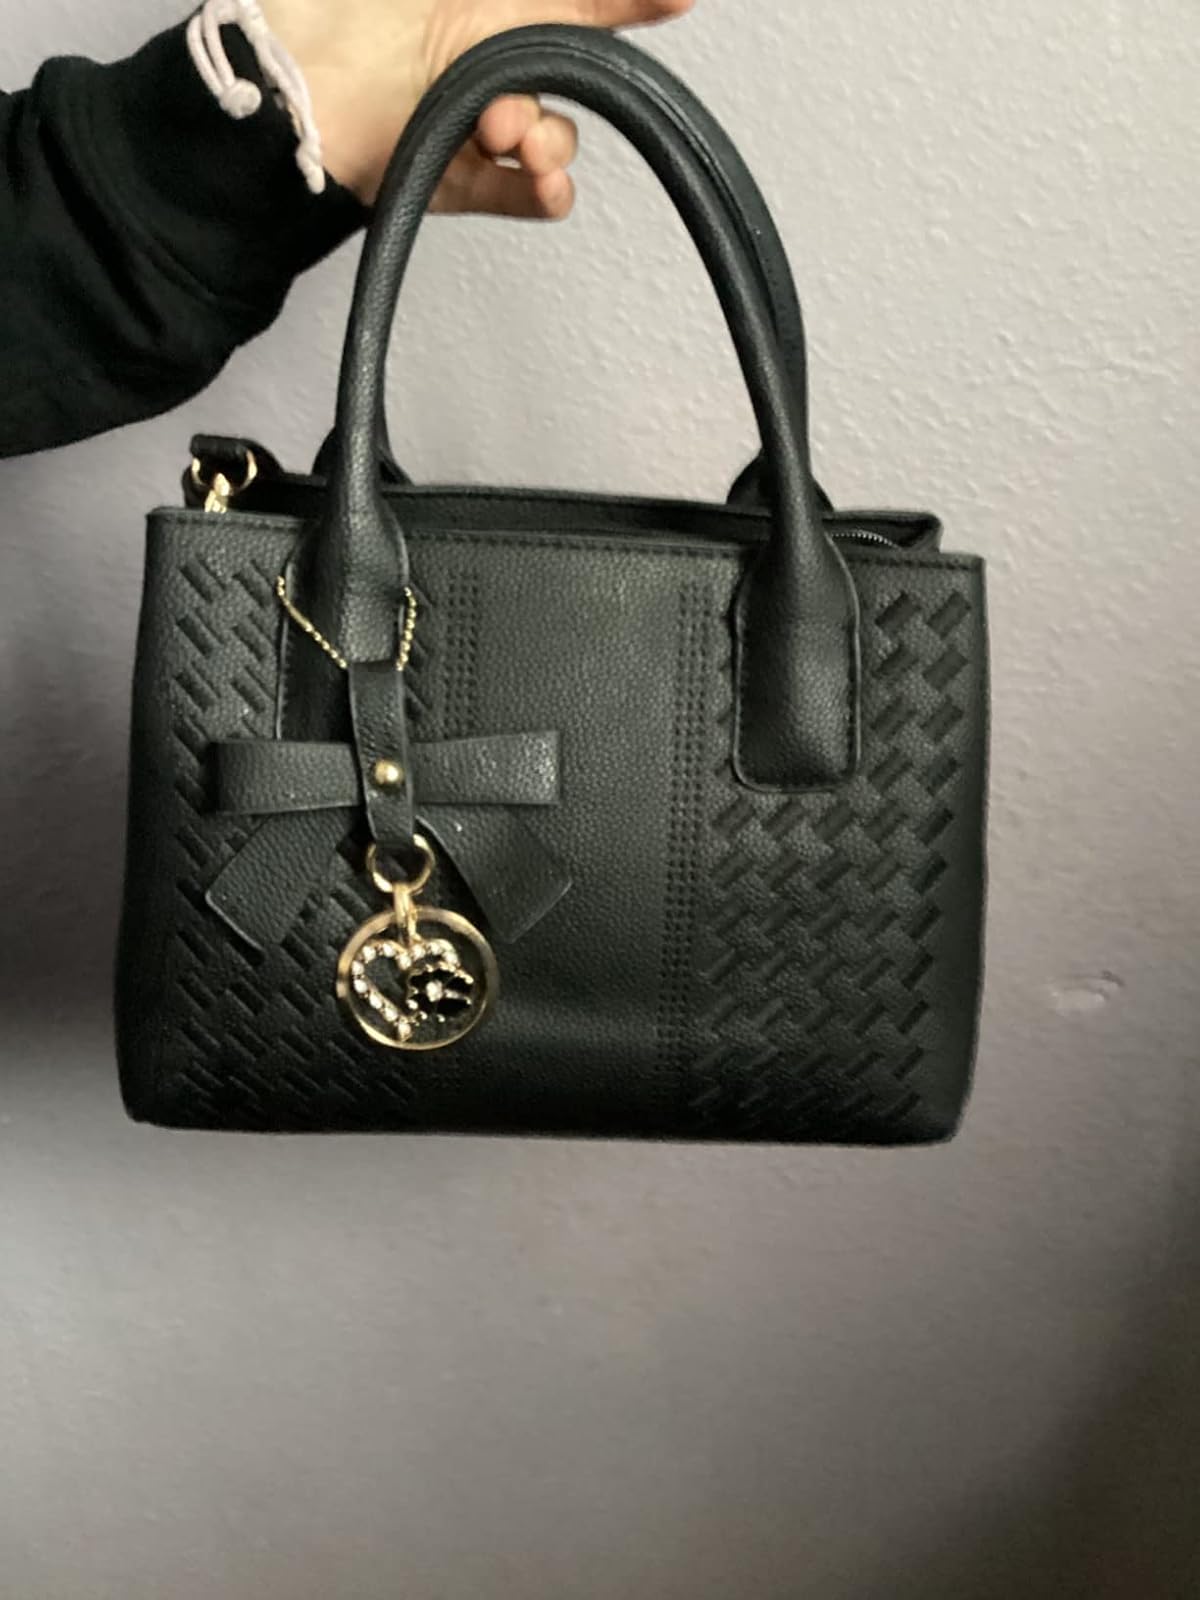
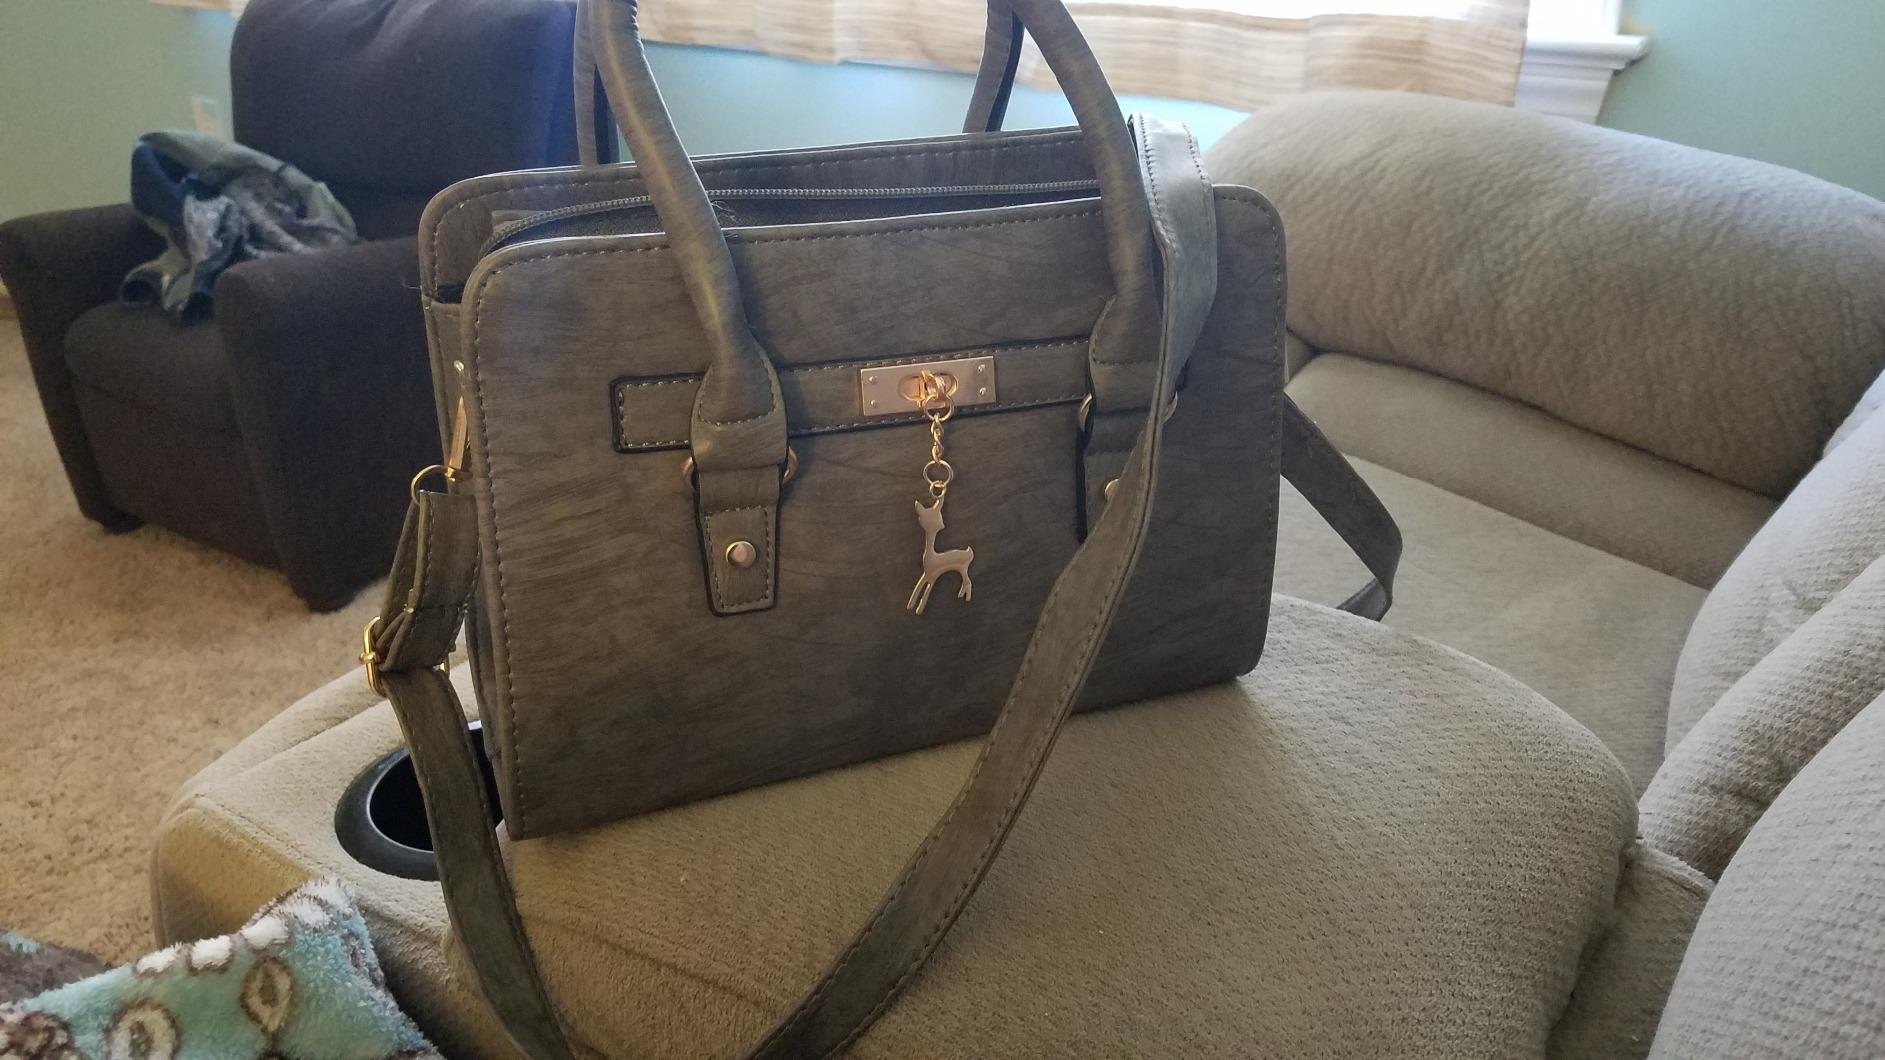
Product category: accessories_handbag
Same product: no